Kagoshima University

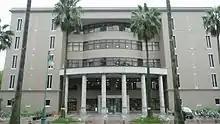
Kagoshima University Central Library (Korimoto Campus)

The university was established in 1949 consolidating the following schools because of educational reform in occupied Japan.